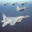
Label: airplane